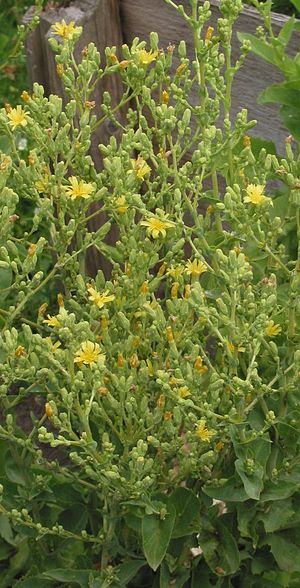
Salat
Salat i blomstring.
Salat i blomstring.
Salat er en slægt af urteagtige planter. De danner det første år en roset af blågrønne blade, som er elliptiske med dybt indskårne, tornet tandede lapper. Blomsterne sidder samlet i små kurve der dannes det andet år på særlige stængler. Blomsterne er gule eller blå og tungeformede. Frugterne har en håragtig fnok. Alle dele af planterne indeholder en hvid, mælkeagtig saft. I det følgende omtales kun de arter, som bliver dyrket i Danmark, eller som er vildtvoksende her.